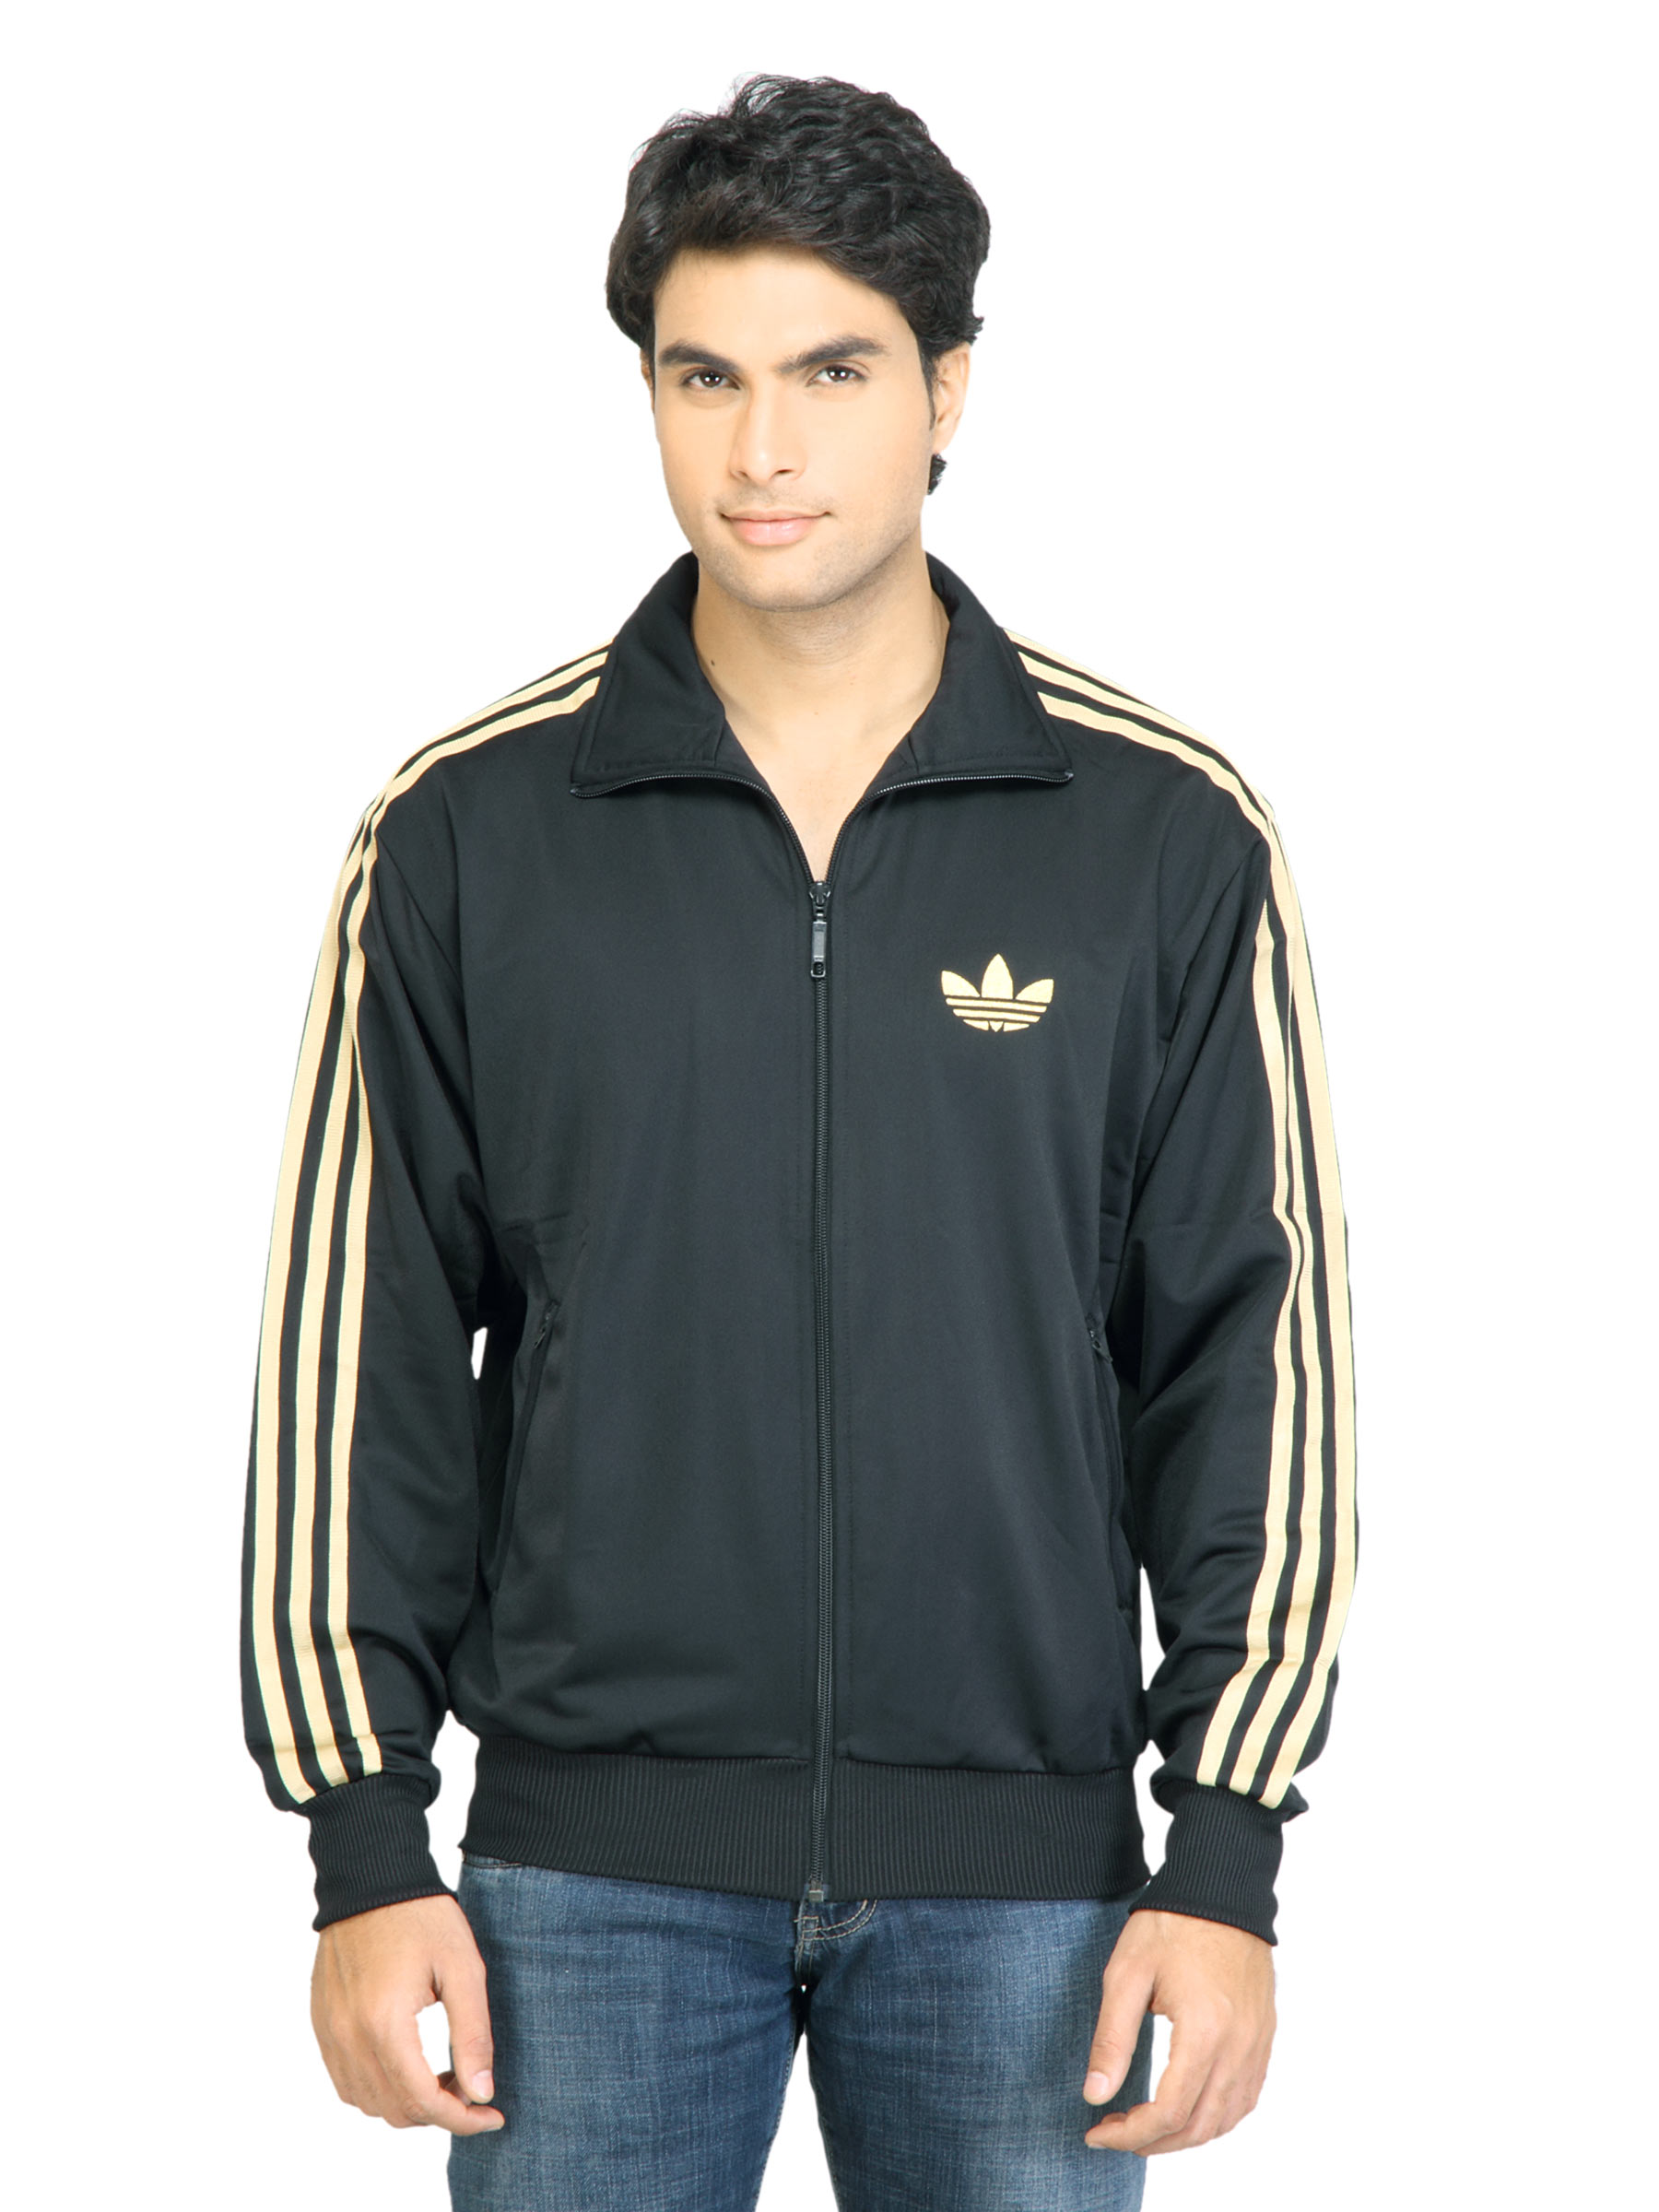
ADIDAS Originals Men Adi Firebird TT Black Jacket
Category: Apparel / Topwear / Jackets
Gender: Men
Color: Black
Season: Summer 2011
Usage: Casual